Hero (2022 Chinese film)

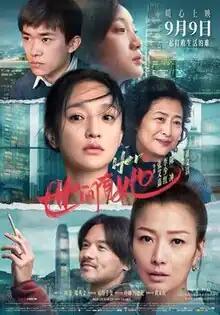
Theatrical release poster

Hero, formerly known as "Her Story", is a 2022 Chinese drama anthology film directed by Sylvia Chang, Li Shaohong and Joan Chen, and starring Zhou Xun and Sammi Cheng. Other cast consists of Jackson Yee, , Stephen Fung, , Huang Miyi, and Nina Paw. The film follows the story of three ordinary women's love lives, careers and families during the COVID-19 pandemic. "Hero" was theatrically released on 9 September 2022 in China.